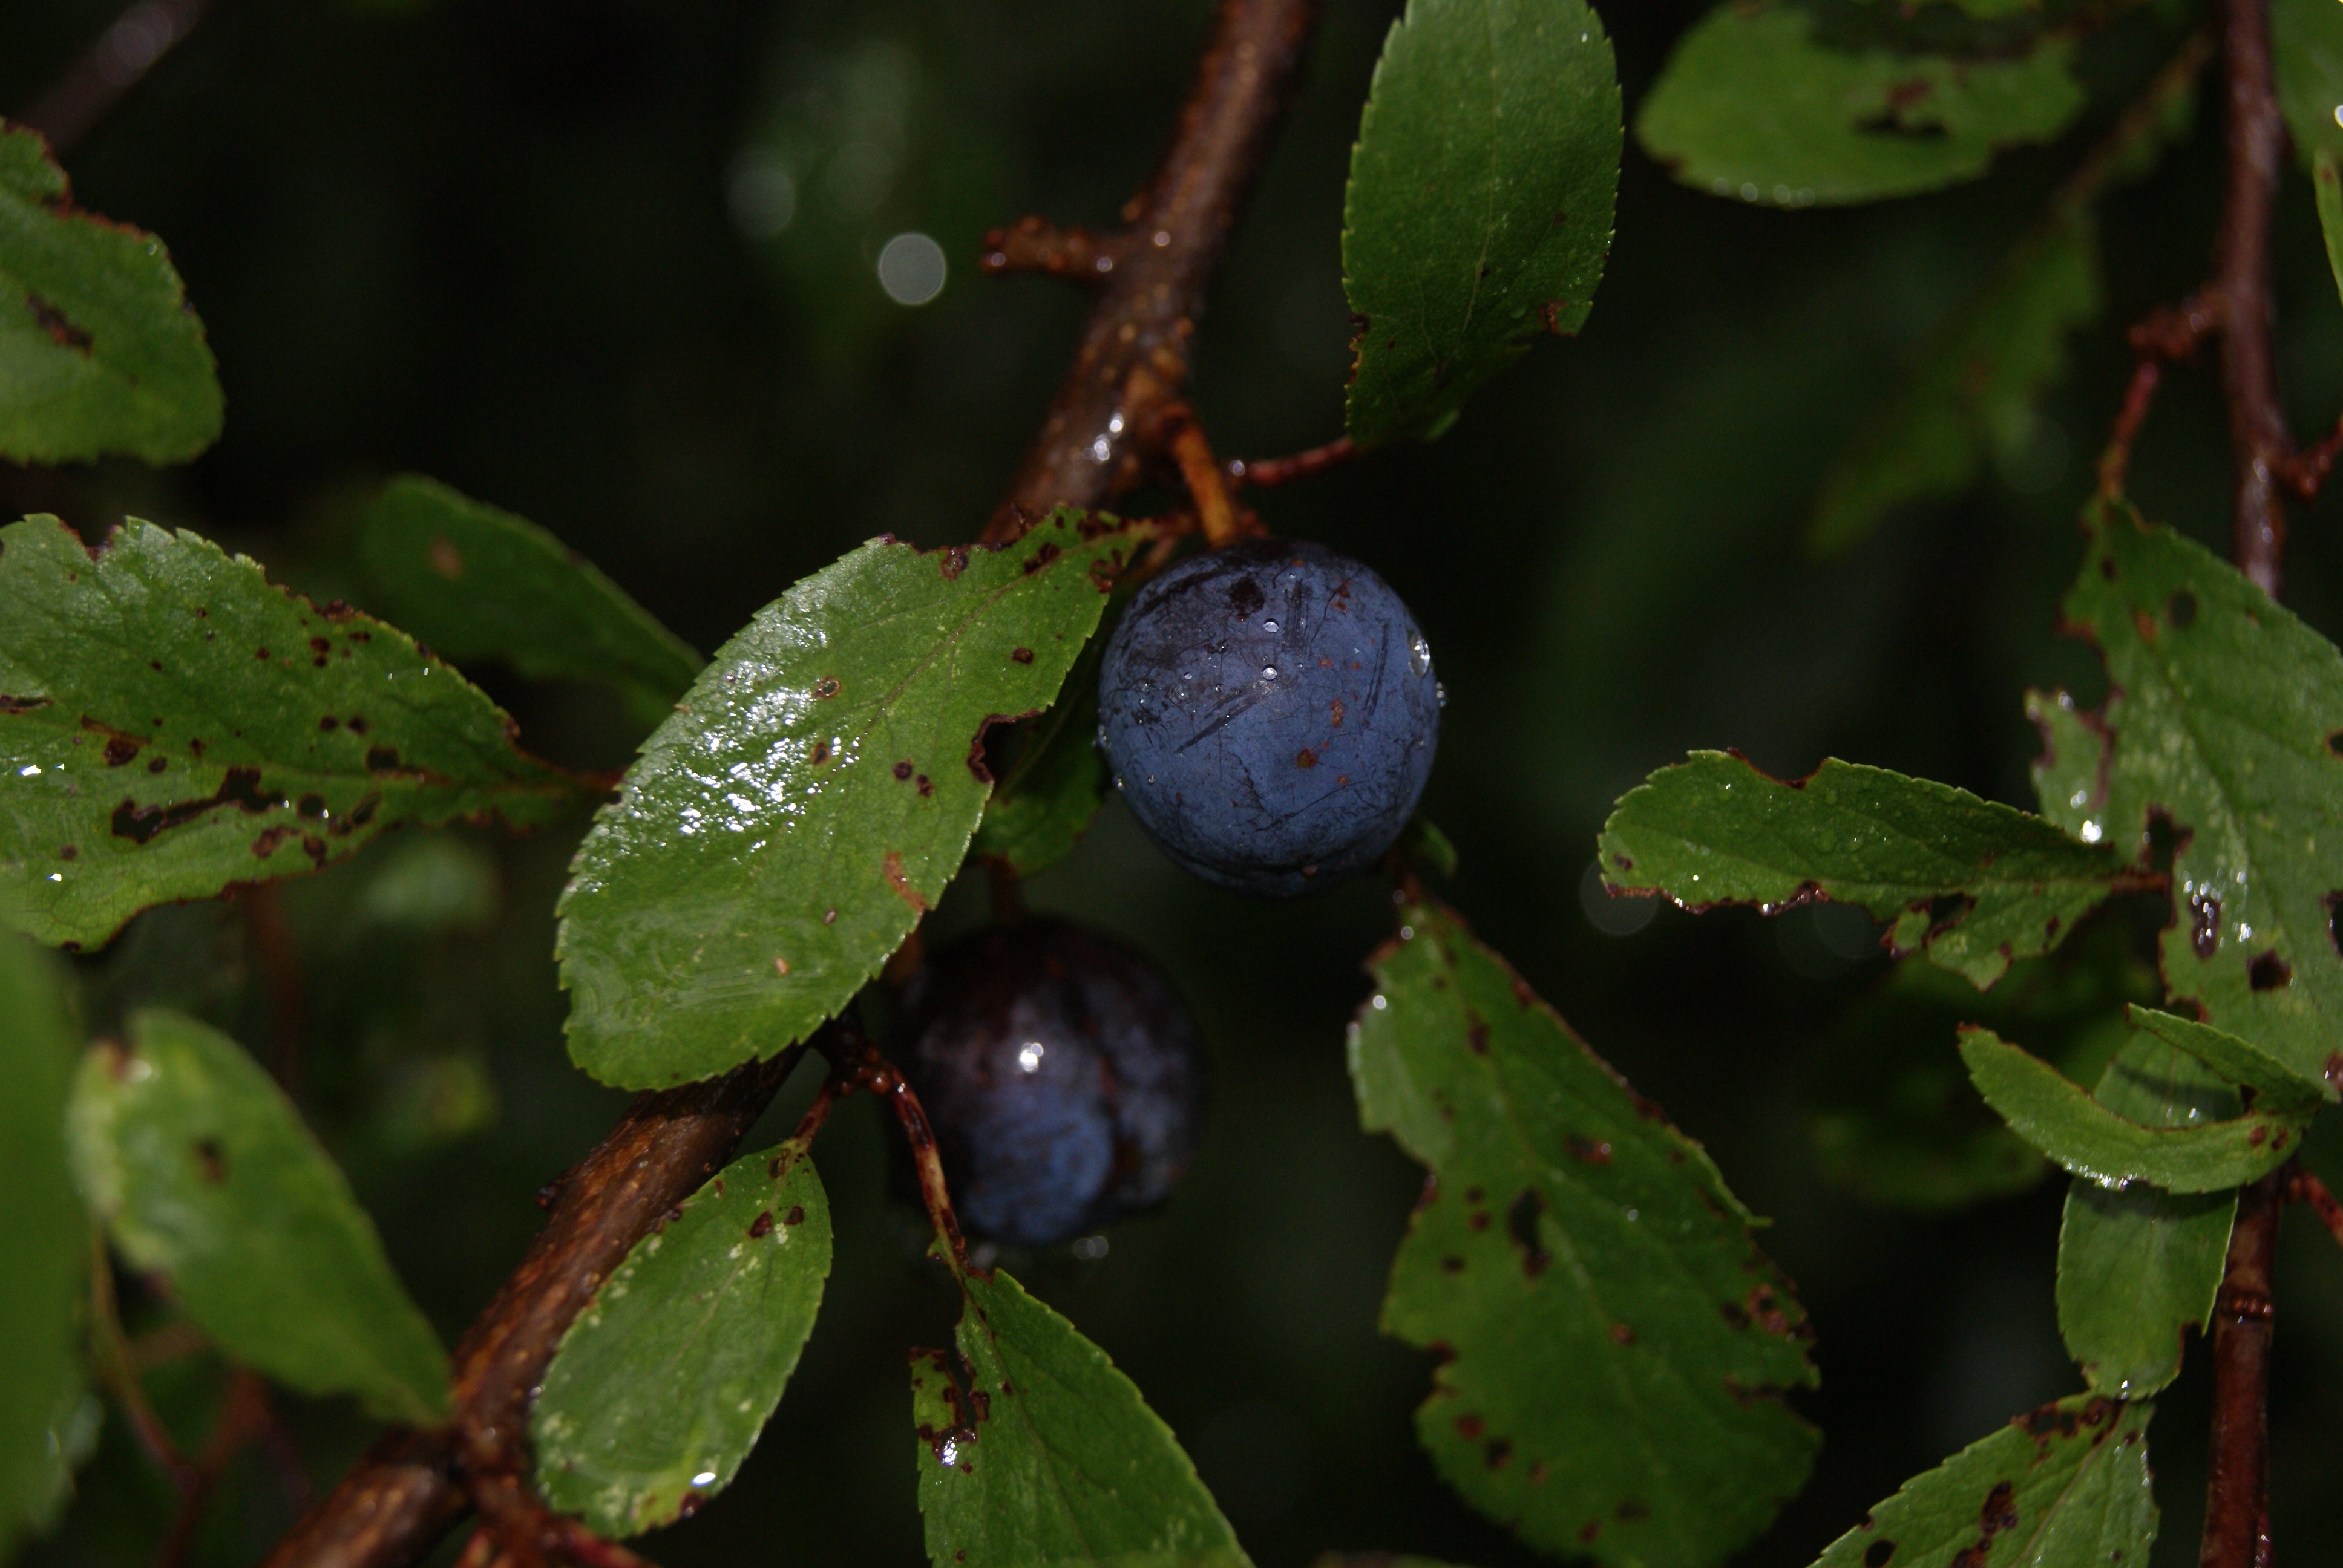
tree, nature, branch, plant, fruit, berry, rain, leaf, flower, food, green, produce, flora, shrub, macro photography, prunus spinosa, flowering plant, bilberry, huckleberry, damson, sloes, woody plant, land plant